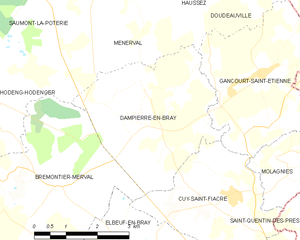
Carte des communes françaises Dampierre-en-Bray